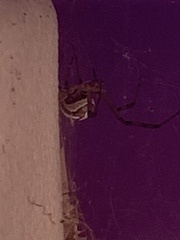
Species: Lactrodectus_hesperus